Lehman's Mill Historic District

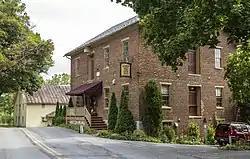

Lehman's Mill Historic District is a national historic district at Hagerstown, Washington County, Maryland, United States. The district comprises the remaining buildings of the mill group including the brick Lehman's Mill, built in 1869 for Henry F. Lehman, the farmstead with a stuccoed stone house dated 1837 with older and newer sections, a barn, carriage house, and agricultural outbuildings; another dwelling, also built by Lehman in 1877, a two-story brick and frame house; related outbuildings, and a portion of the mill's head and tail race. It is the oldest continuously operating mill in Washington County, and is the most intact mill complex remaining in the county.